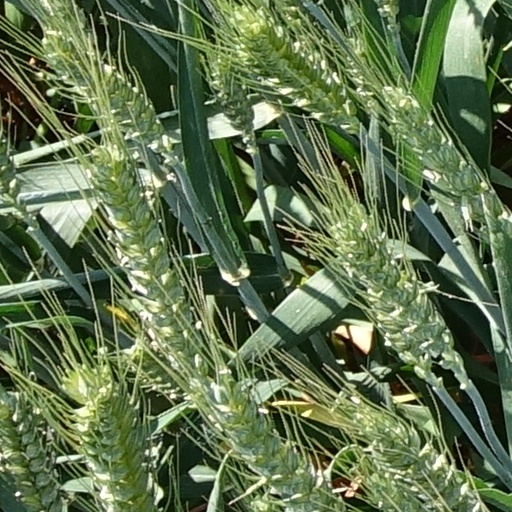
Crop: wheat